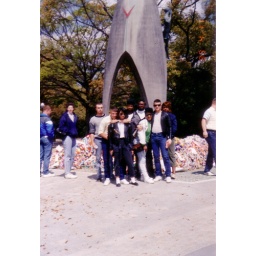
This is a peace monument near ground zero.